Recruitment in the British Army

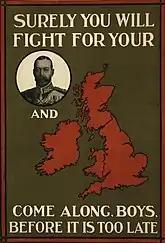
World War I recruitment poster

At the outset of war young Britons answered the call, for King and Country, and voluntarily joined the British Army. By early 1915 much of the regular army had been killed and was now replaced by the part-time volunteers of the Territorial Force and Kitchener's new volunteer army. A feature of the volunteer army was the Pals battalions, recruited from single communities or even factories, who were allowed to serve together. The Kitchener recruitment campaign had proved to be very successful, as on 1 September 1914, over 30,000 men enlisted. With each day passing, thousands more were clamouring to be taken. The British Government soon realised the main drawback of this campaign, as opposed to the French and German conscriptions, which selected men individually, was that a high proportion of men from skilled industries left their work, which would prove to be costly to the war effort. A better-controlled enlistment programme would be required.